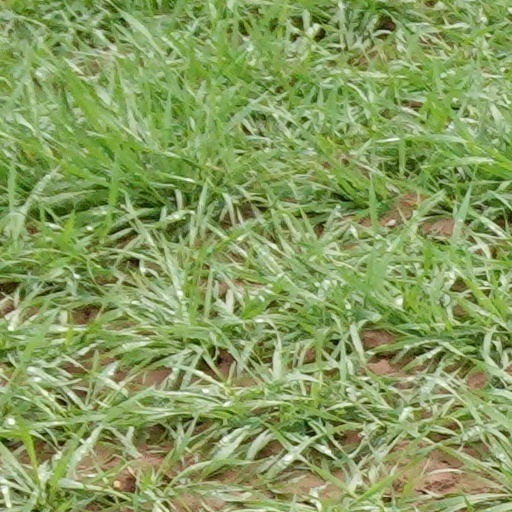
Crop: wheat